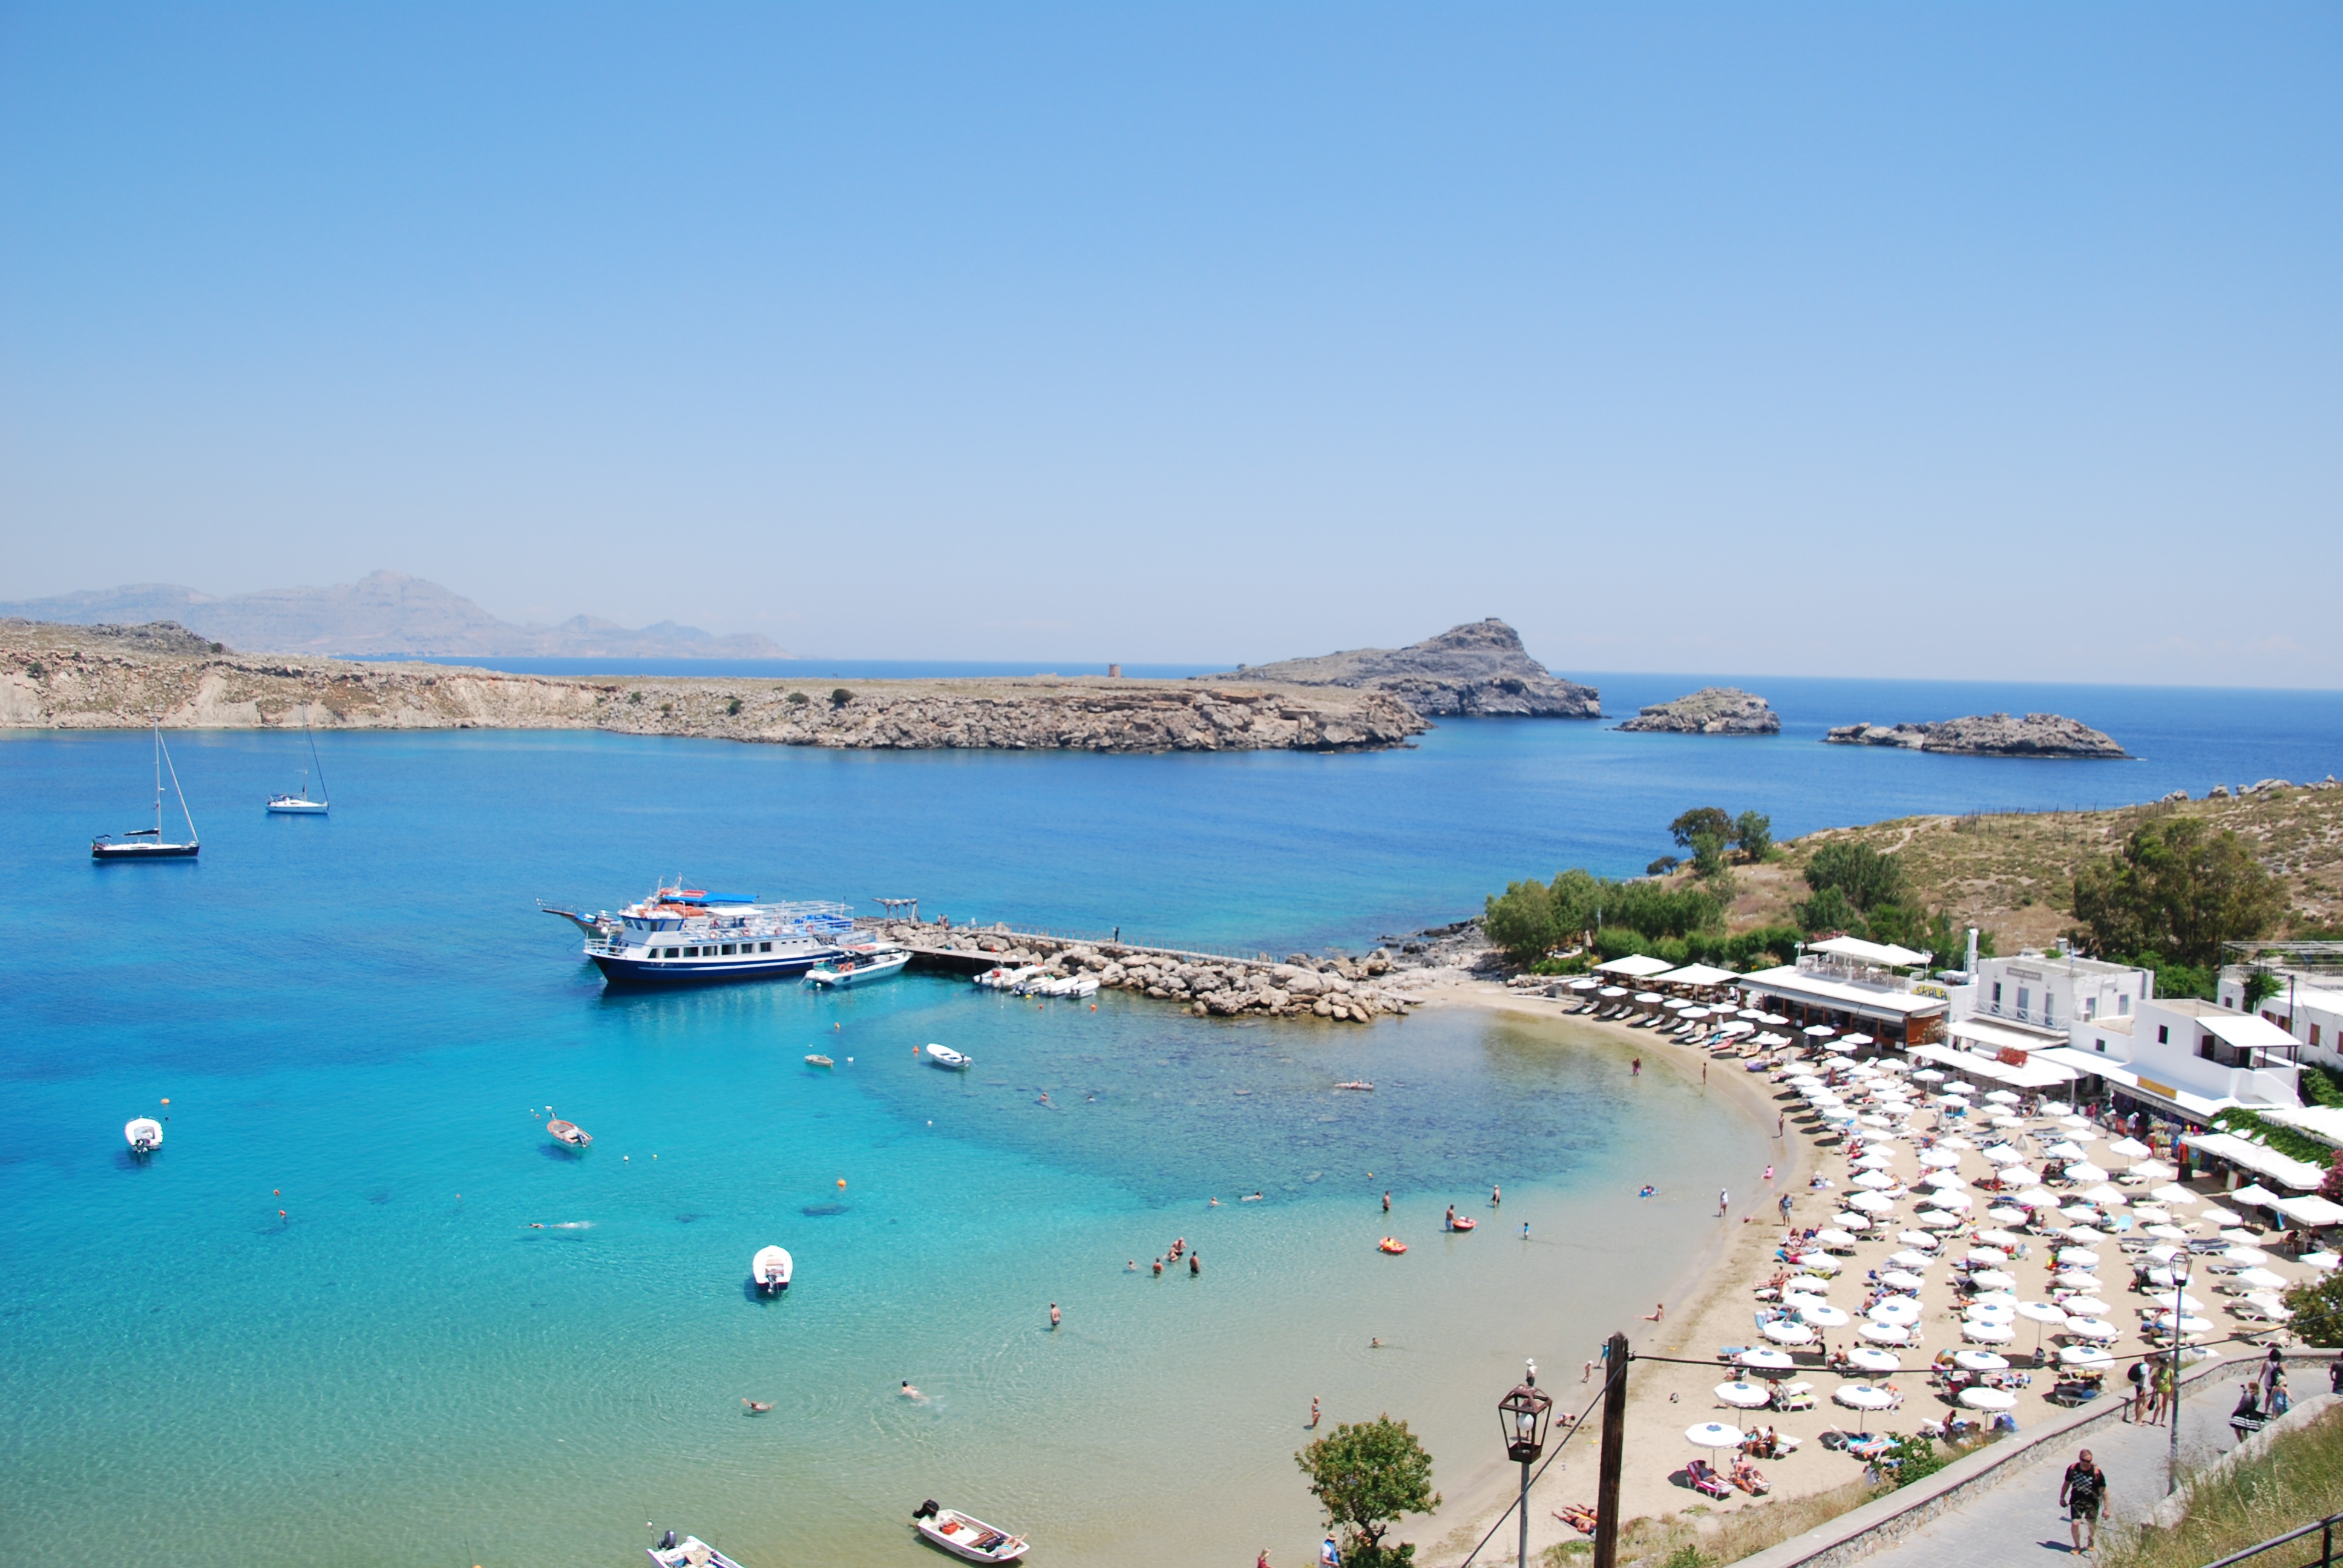
beach, sea, coast, water, ocean, shore, vacation, cove, lagoon, bay, island, body of water, marine, greece, cape, rhodes, lindos, greek island